Nanortalik

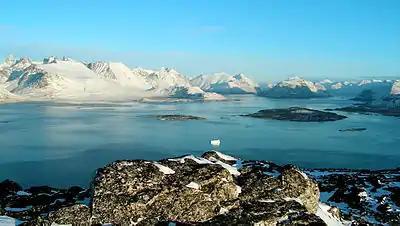

While Greenland is almost completely without trees, the Qinngua Valley some 40 km from Nanortalik town has the only forest in Greenland (at ). Here, willow ("Salix glauca") and birch ("Betula pubescens") grow up to several meters. Most other places, trees grow to a maximum of about half a meter. The valley also has some 300 other plant species, and many lichens.